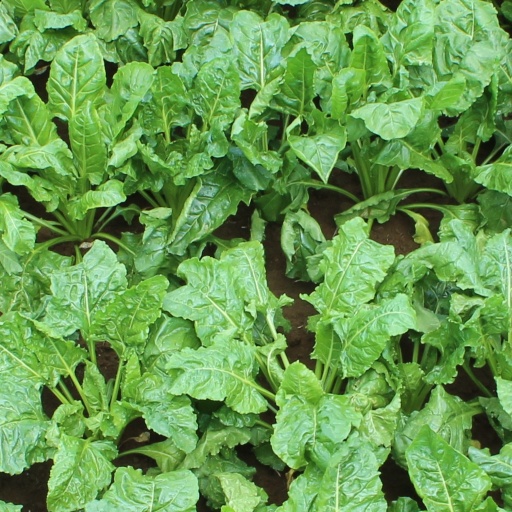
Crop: sugar beet